AN/SPN-46

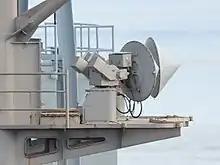
A SPN-46(V)1 Radar system on the aircraft carrier

The AN/SPN-46 Automatic Carrier Landing System (ACLS) is an Ka-band and X-band monopulse doppler Precision Approach Landing System (PALS). Developed by Bell Textron, it is manufactured in the United States by Textron Systems. The radar uses two dual-band radar antennas to guide fixed-wing aircraft or helicopters to landing in all-weather conditions with no limitations due to low ceiling or restricted visibility.